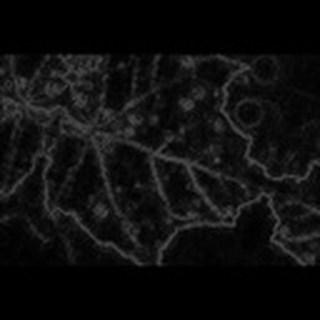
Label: cotton_target_spot